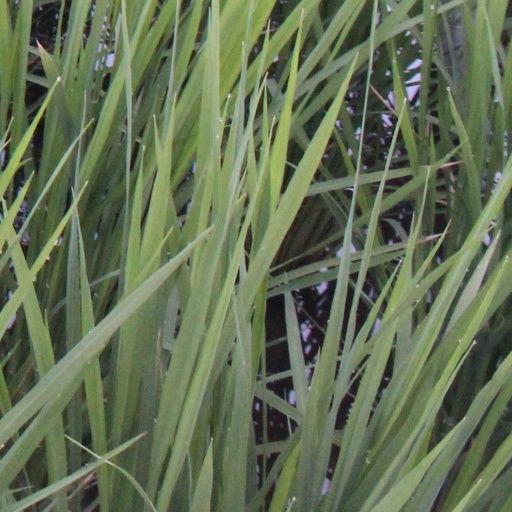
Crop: rice